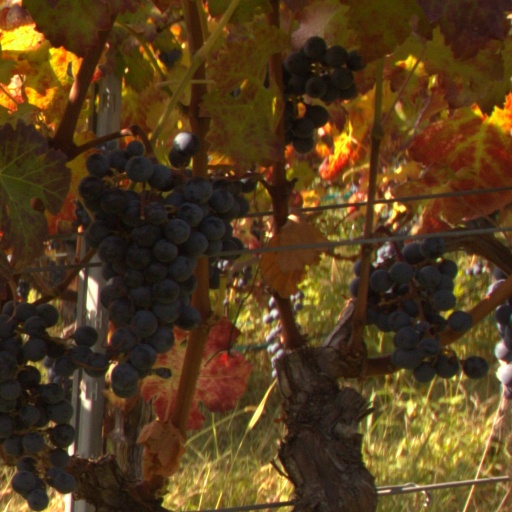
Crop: grape